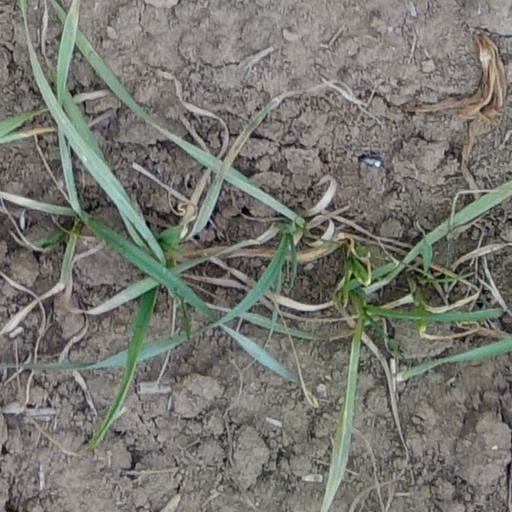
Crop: wheat